Jacksonian democracy

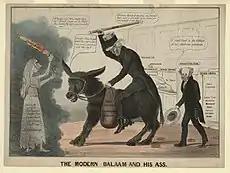
1837 cartoon playing on "Jackson" and "jackass", showing the Democratic Party as a donkey, which has remained its popular symbol into the 21st century

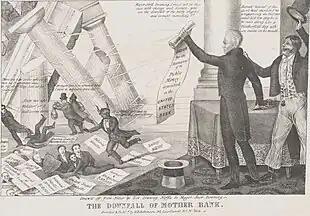
A Democratic cartoon from 1833 shows Jackson destroying the Bank with his "Order for the Removal", to the annoyance of Bank President Nicholas Biddle, shown as the Devil himself. Numerous politicians and editors who were given favorable loans from the Bank run for cover as the financial temple crashes down. A famous fictional character, Major Jack Downing (right), cheers: "Hurrah! Gineral!"

An important movement in the period from 1800 to 1830the era immediately before the election of Jacksonwas the gradual expansion of the right to vote from only property owning men to include all white men over 21. Older states with property restrictions dropped them, namely all but Rhode Island, Virginia, and North Carolina by the mid-1820s. No new states had property qualifications although three had adopted tax-paying qualifications—Ohio, Louisiana, and Mississippi, of which only in Louisiana were these significant and long lasting. The process was peaceful and widely supported, except in the state of Rhode Island. In Rhode Island, the Dorr Rebellion of the 1840s demonstrated that the demand for equal suffrage was broad and strong, although the subsequent reform included a significant property requirement for any resident born outside of the United States. However, free black men lost voting rights in several states during this period.